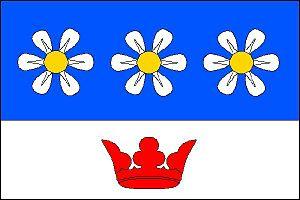
Velké Kunětice est une commune du district de Jeseník, dans la région d'Olomouc, en République tchèque. Sa population s'élevait à 562 habitants en 2018.